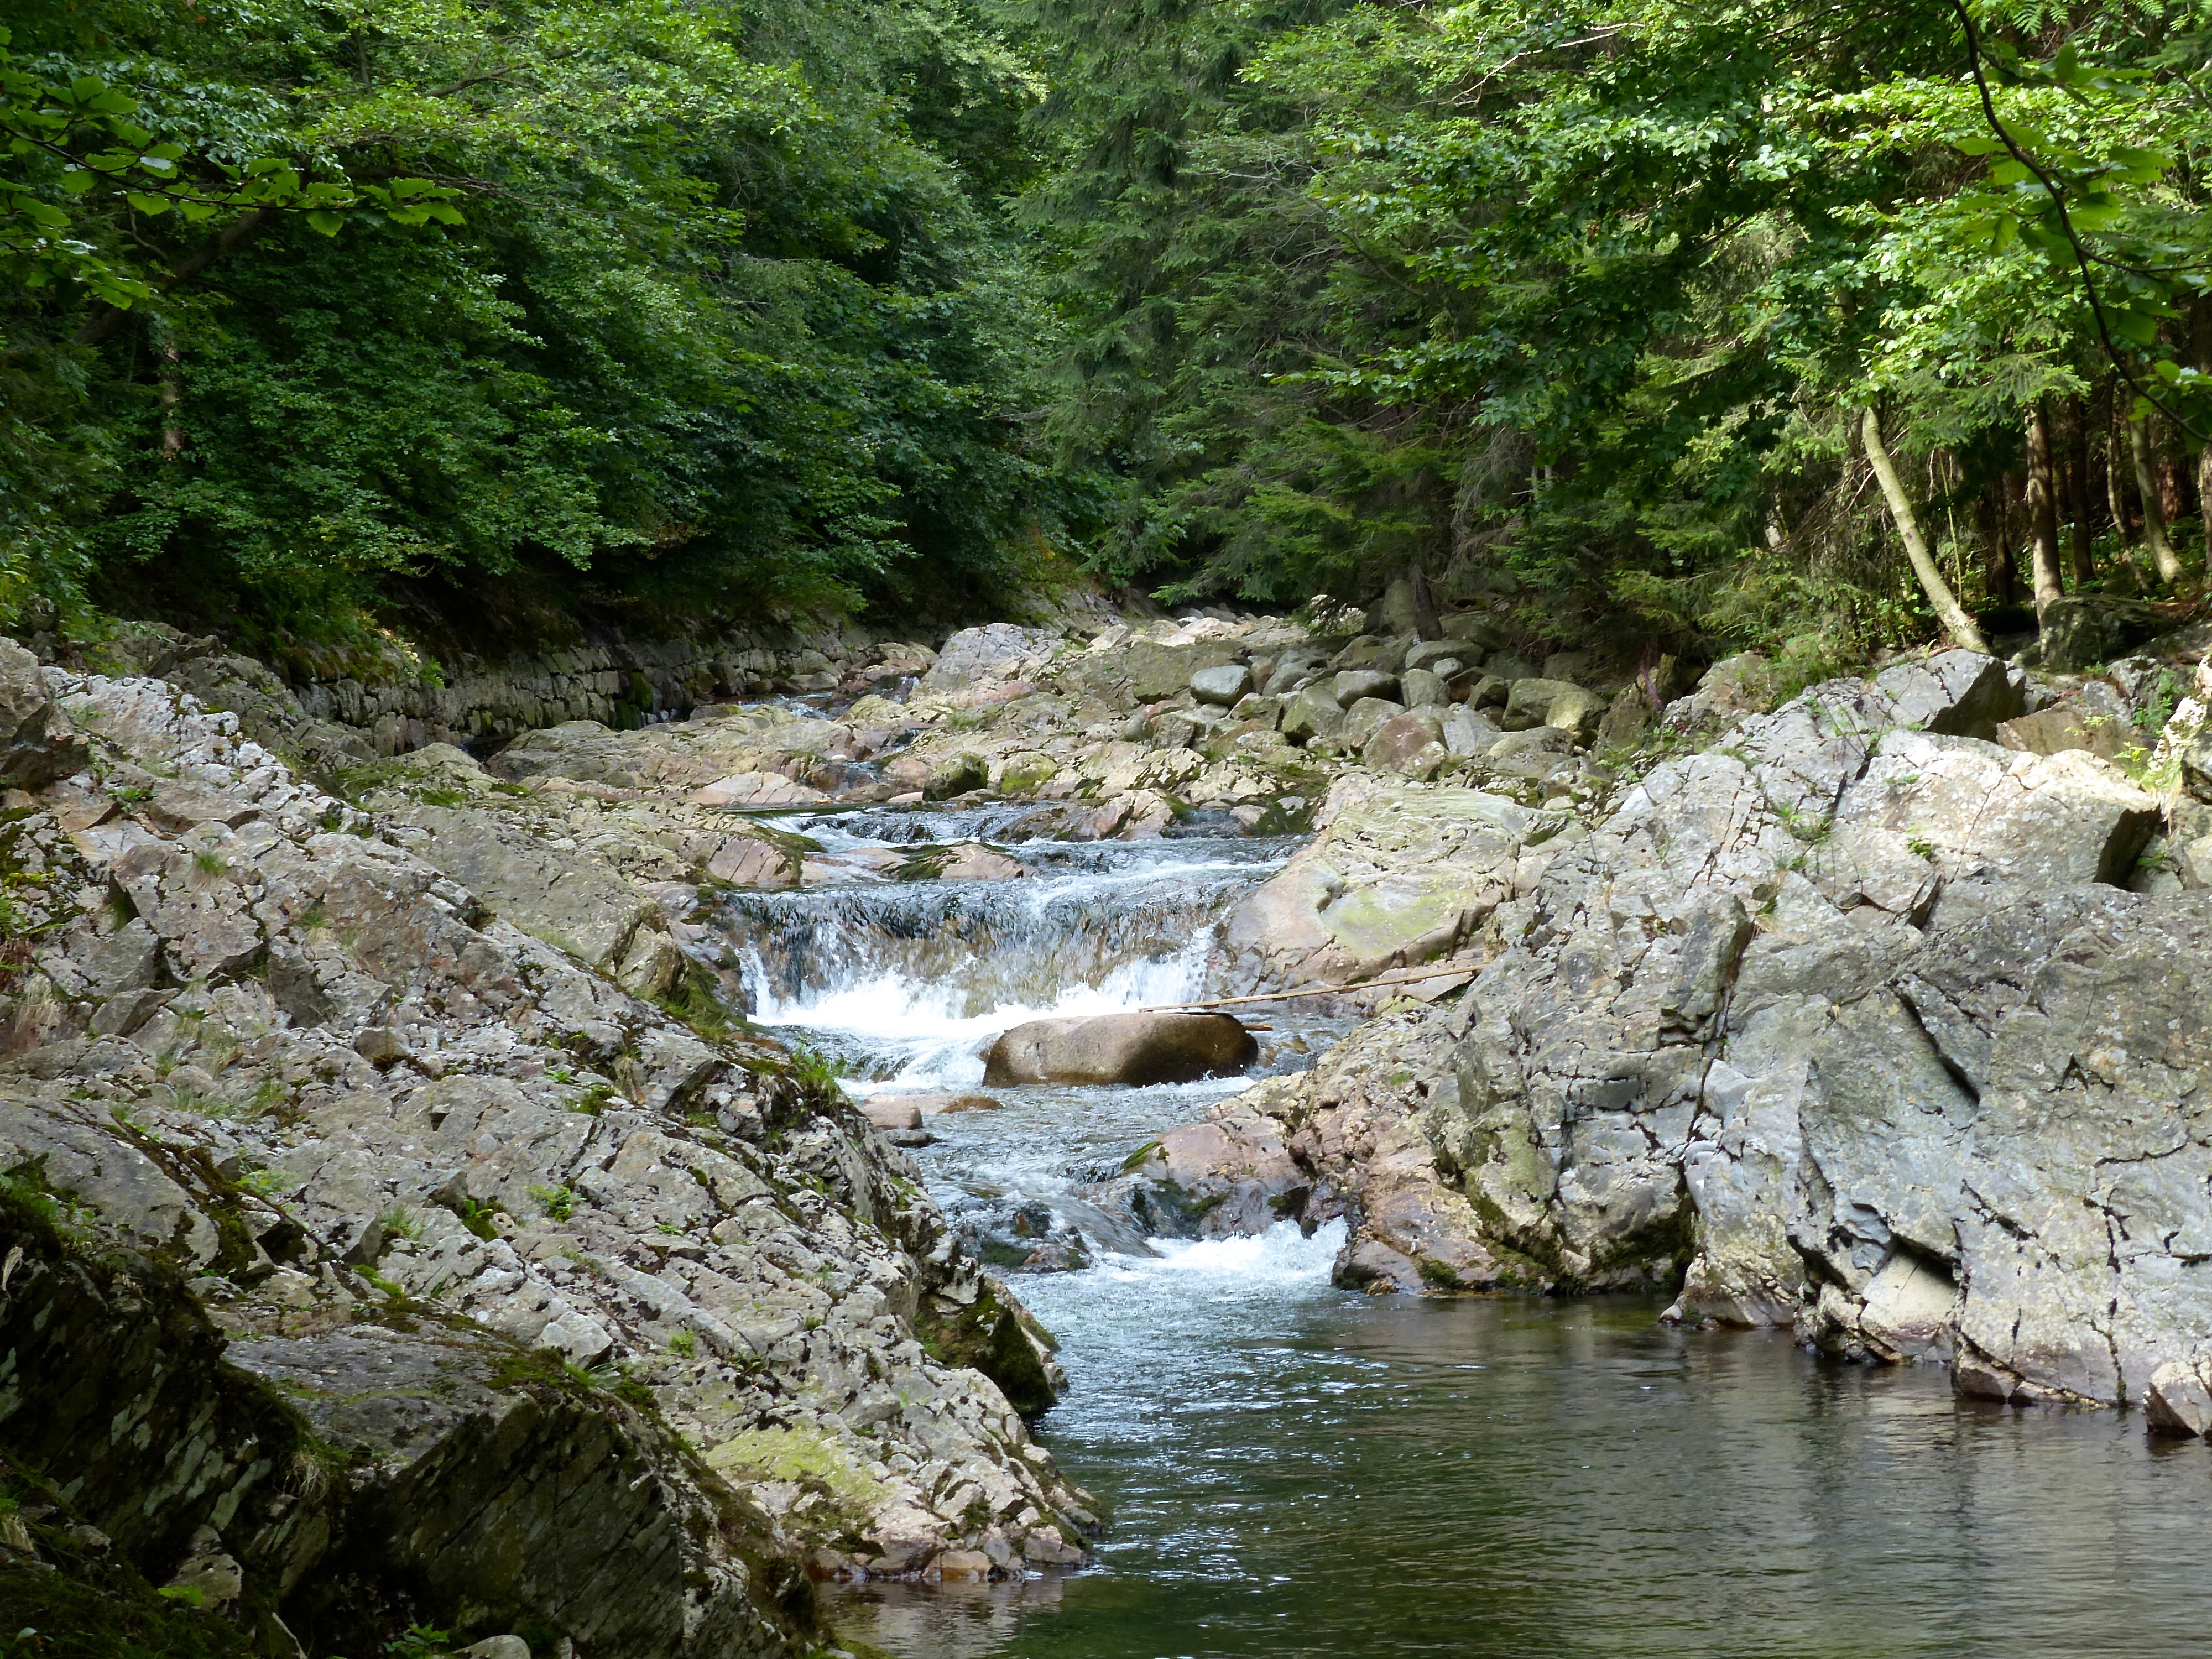
forest, wilderness, hiking, trail, river, valley, summer, travel, europe, stream, rapid, body of water, woods, resort, mountains, ravine, republic, reka, czech, krkonose, snezka, riesengebirge, labe, water feature, spindleruvmlyn, elbe, giantmountains, watercourse, wadi, landform, geographical feature